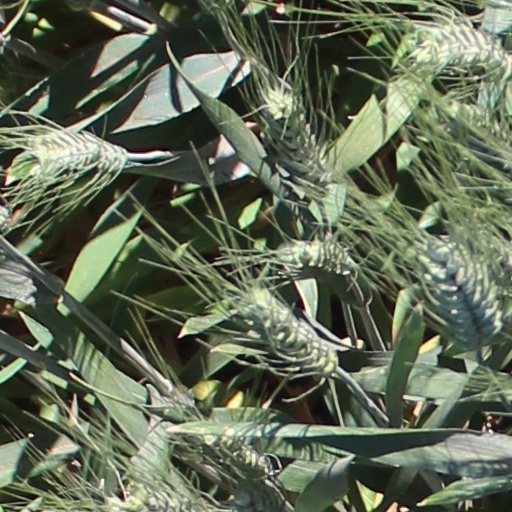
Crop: wheat